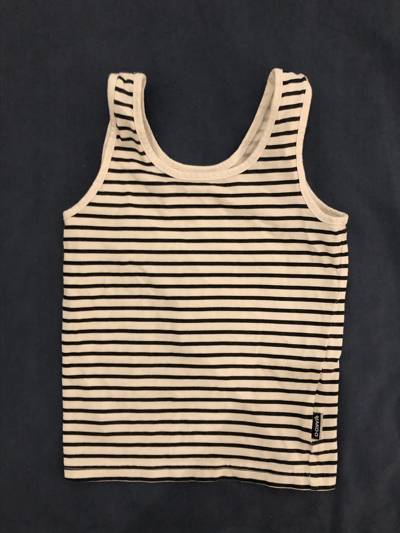
Waste category: clothes